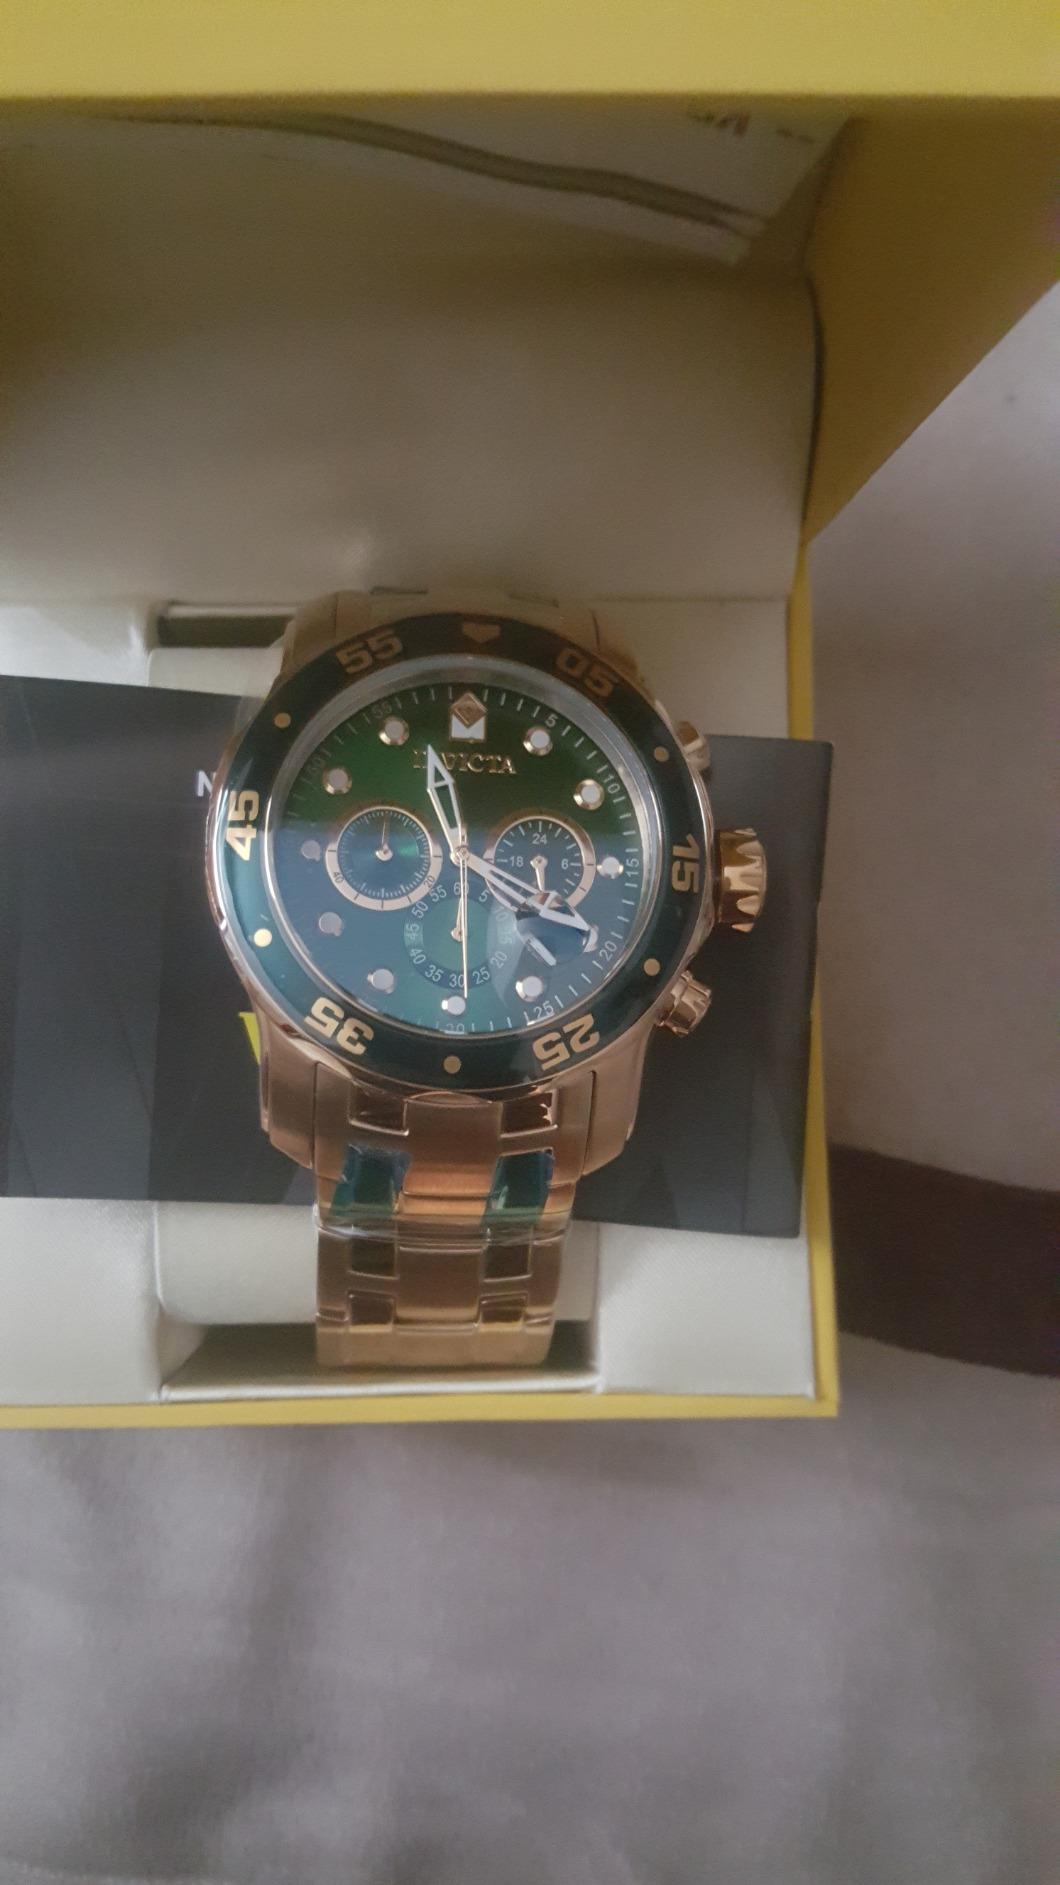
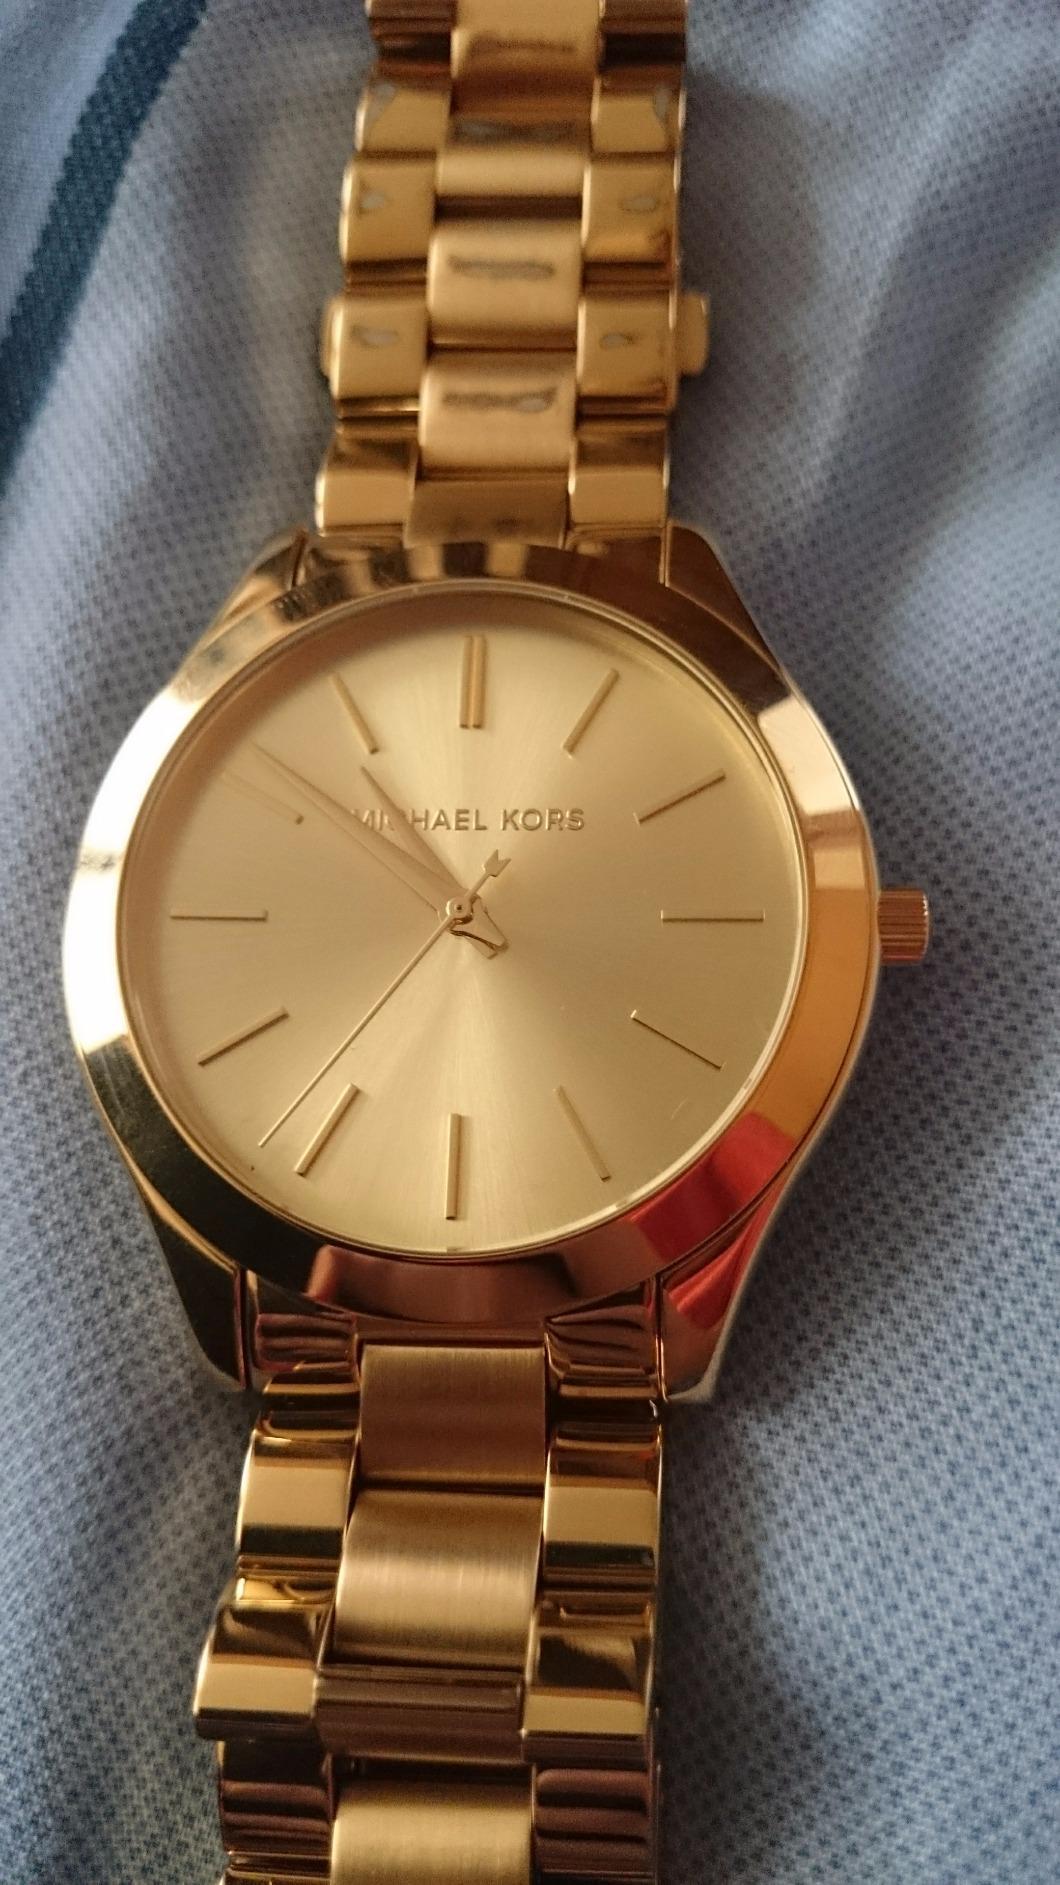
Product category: accessories_watch
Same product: no